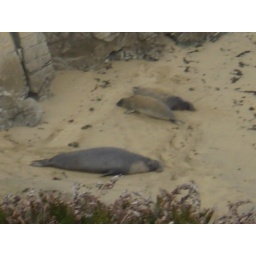
elephant seals below Chimney rock